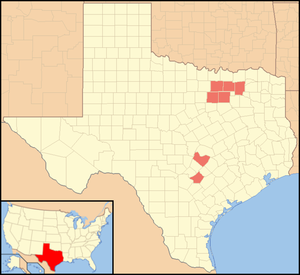
Chorioactis est un genre du règne des Fungi. Sa seule espèce est le Chorioactis geaster. Au Japon, il est connu comme le Kirinomitake.